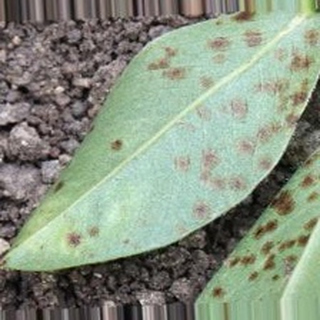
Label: groundnut_rust